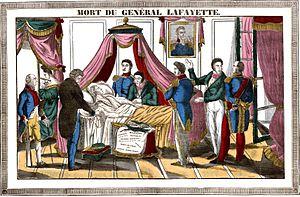
Mort du général Lafayette - Gondelfinger - 1834 - Gravure sur bois coloriée
Gilbert du Motier, marquis de La Fayette, dit « La Fayette », né le 6 septembre 1757 au château de Chavaniac, paroisse de Saint-Georges-d'Aurac et mort le 20 mai 1834 à Paris, est un noble d'orientation libérale, officier et homme politique français et américain.